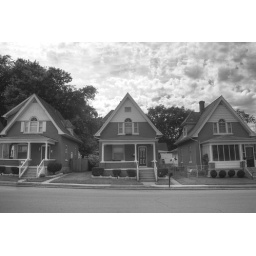
While driving down a street in Cape Girardeau Mo, I noticed these three houses of similar design in series.